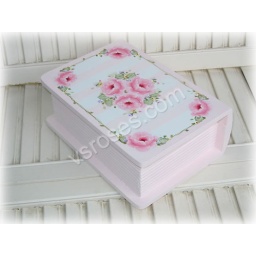
hp roses memory box by vsroses